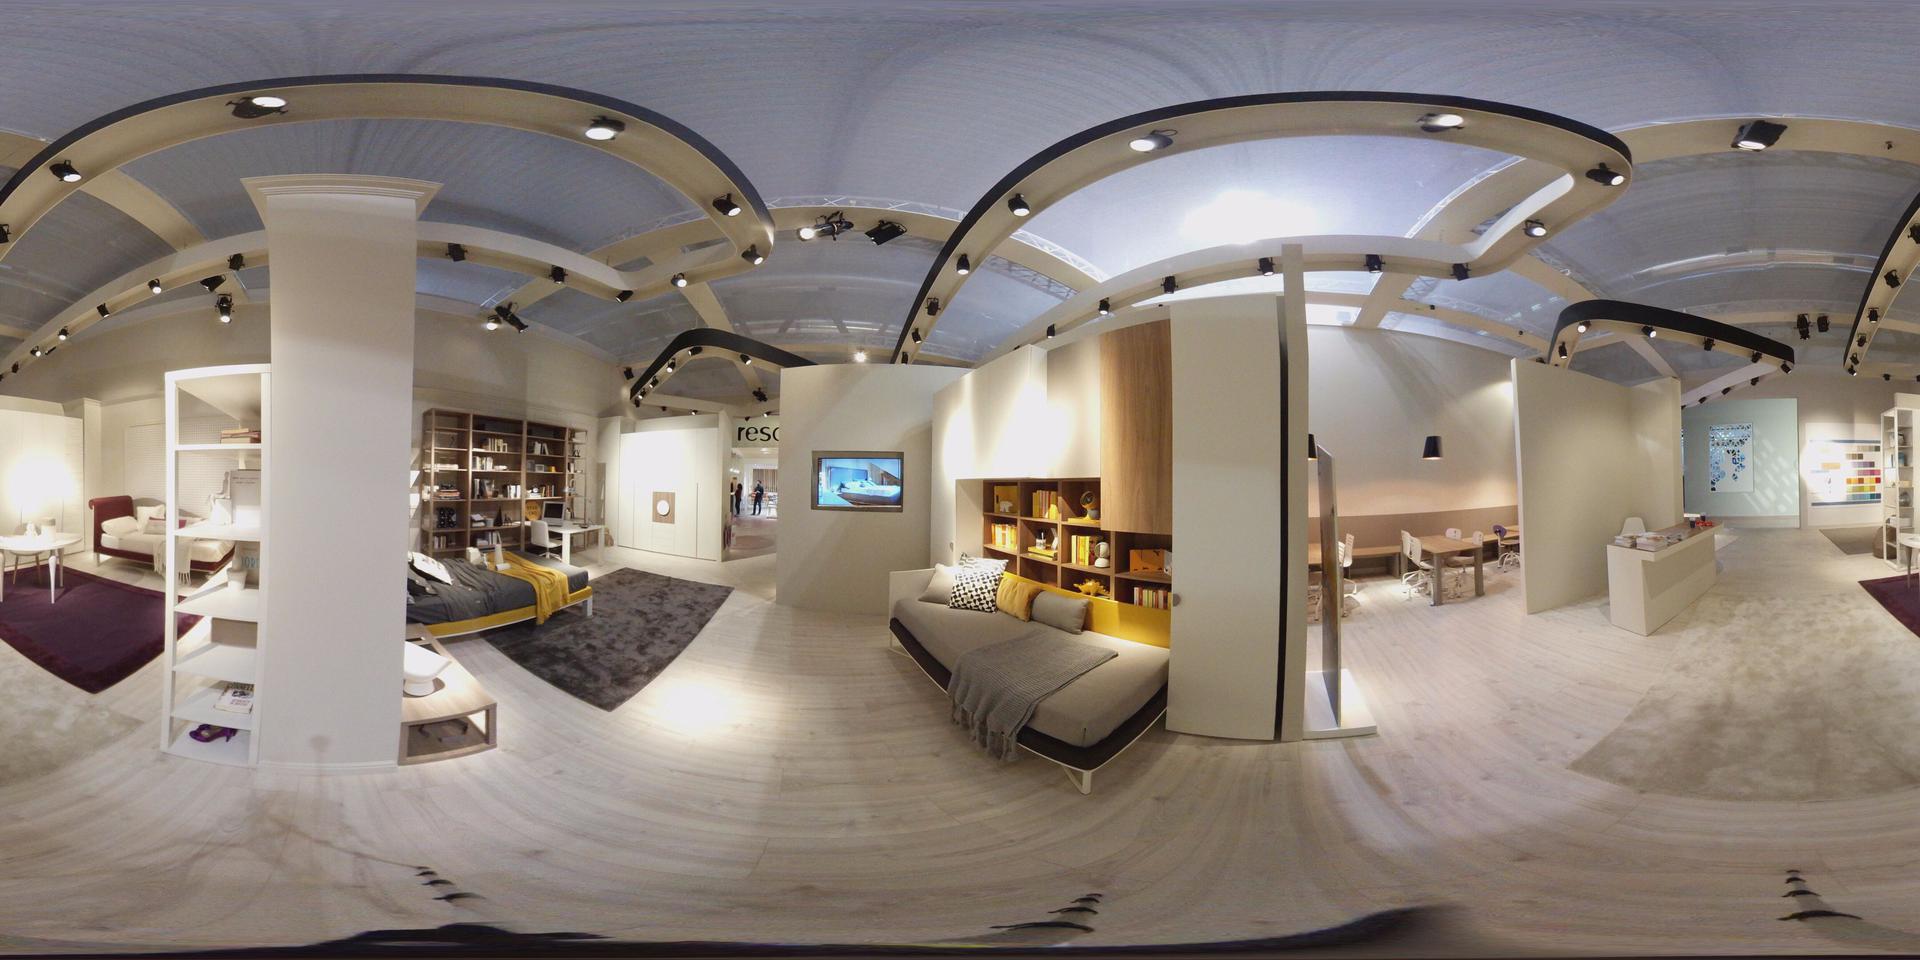
Referred object: the small wall-mounted TV

Referred object: turn slightly right to face the sofa, with yellow shelves nearby

Referred object: the sofa opposite the wall-mounted TV